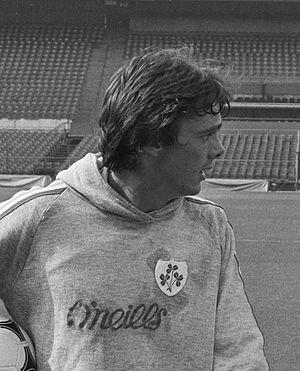
David O'Leary, né le 2 mai 1958 à Londres, est un défenseur central international irlandais reconverti entraîneur.